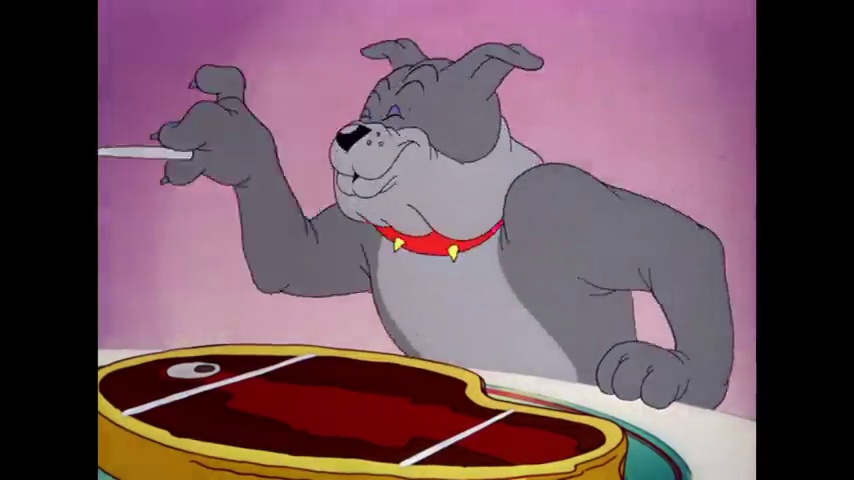
Portrait style: Cartoon Portrait